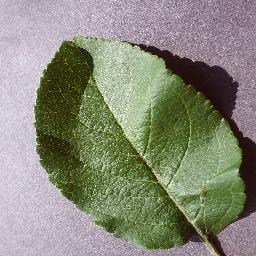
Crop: apple
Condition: healthy